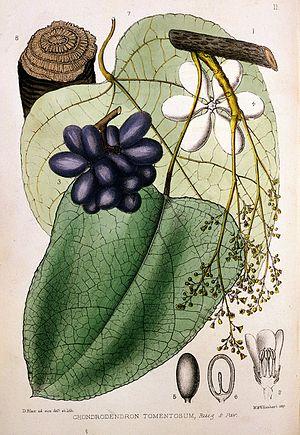
Chondrodendron tomentosum est une espèce de plantes dicotylédones originaire d'Amérique du Sud.